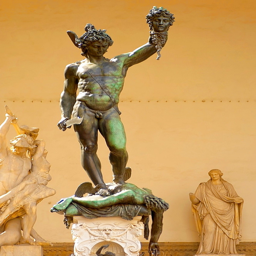
statue of opera character with the head of fictional character